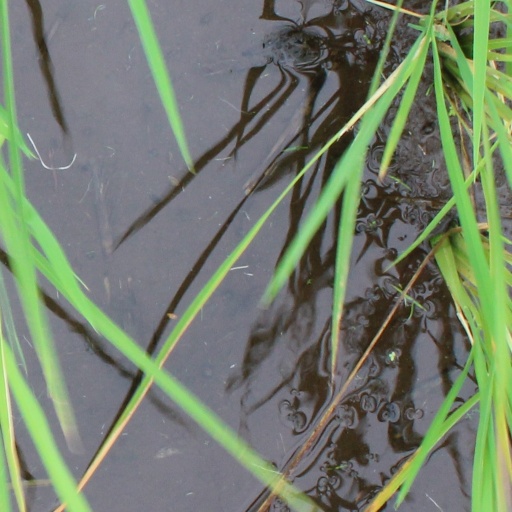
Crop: rice